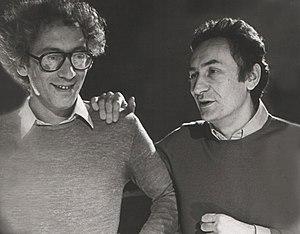
René Kalisky (à gauche) et Antoine Vitez
René Kalisky est un dramaturge belge d'origine juive polonaise.